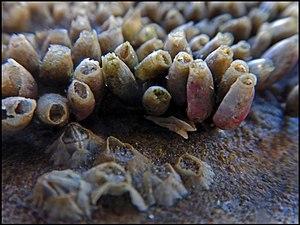
Capsules ovigères (chacune contenait plusieurs oeufs) du gastéropode Nucella lapillus, photographiées à marée basse sur l'estran Wimereux mi 2016. Les oeufs ont éclos et les capsules sont en train de se dégrader. Localement elles piègent le sable fin en suspension et forment un nouveau micro-habitat.